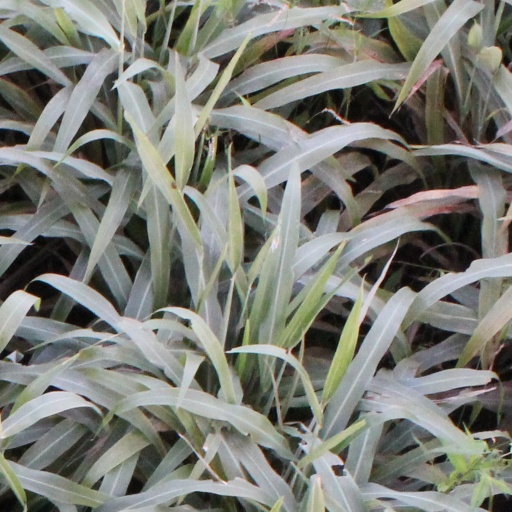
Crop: sorghum